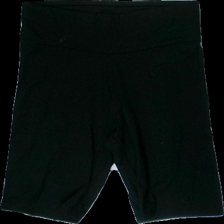
View: front
Type: Tights
Category: Ladies
Brand: Gina Tricot
Colors: Black
Material: 100% cotton
Cut: Cropped
Size: M
Season: All
Stains: Minor
Holes: Minor
Damage: hål
Damage location: middle center
Damage 2: fläck
Damage 2 location: top left
Price range: <50
Recommended usage: Export
Description: svarta shorts med hål på rumpan och fläck fram